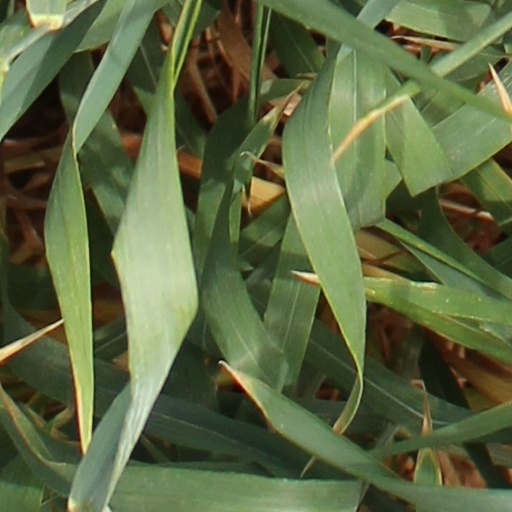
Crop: wheat